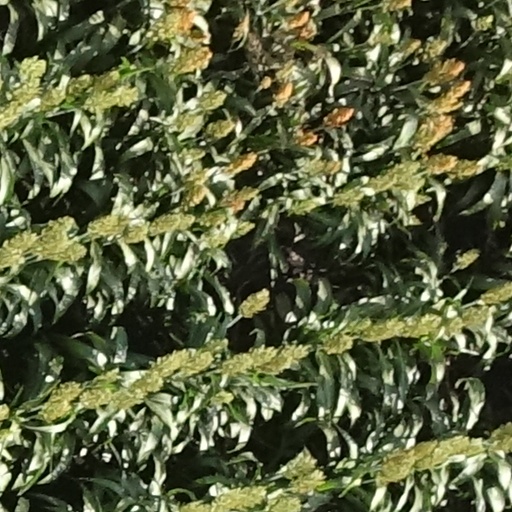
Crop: sorghum